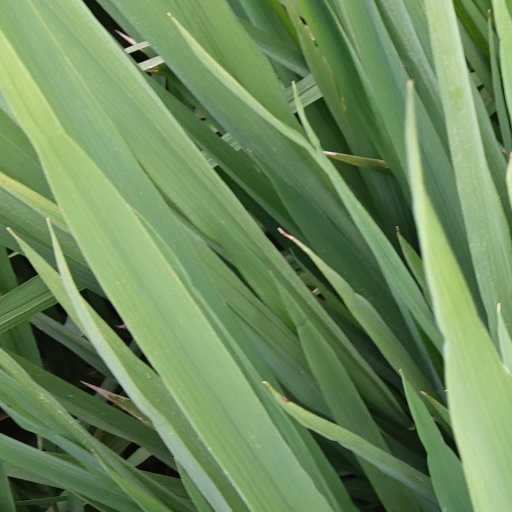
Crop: rice